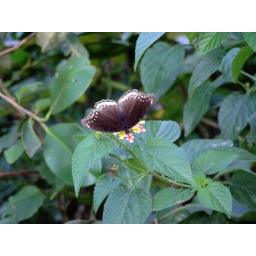
A butterfly feeds on the sweet nectar of some wild flowers. Identified as female Great Egg Fly butterfly by addi.